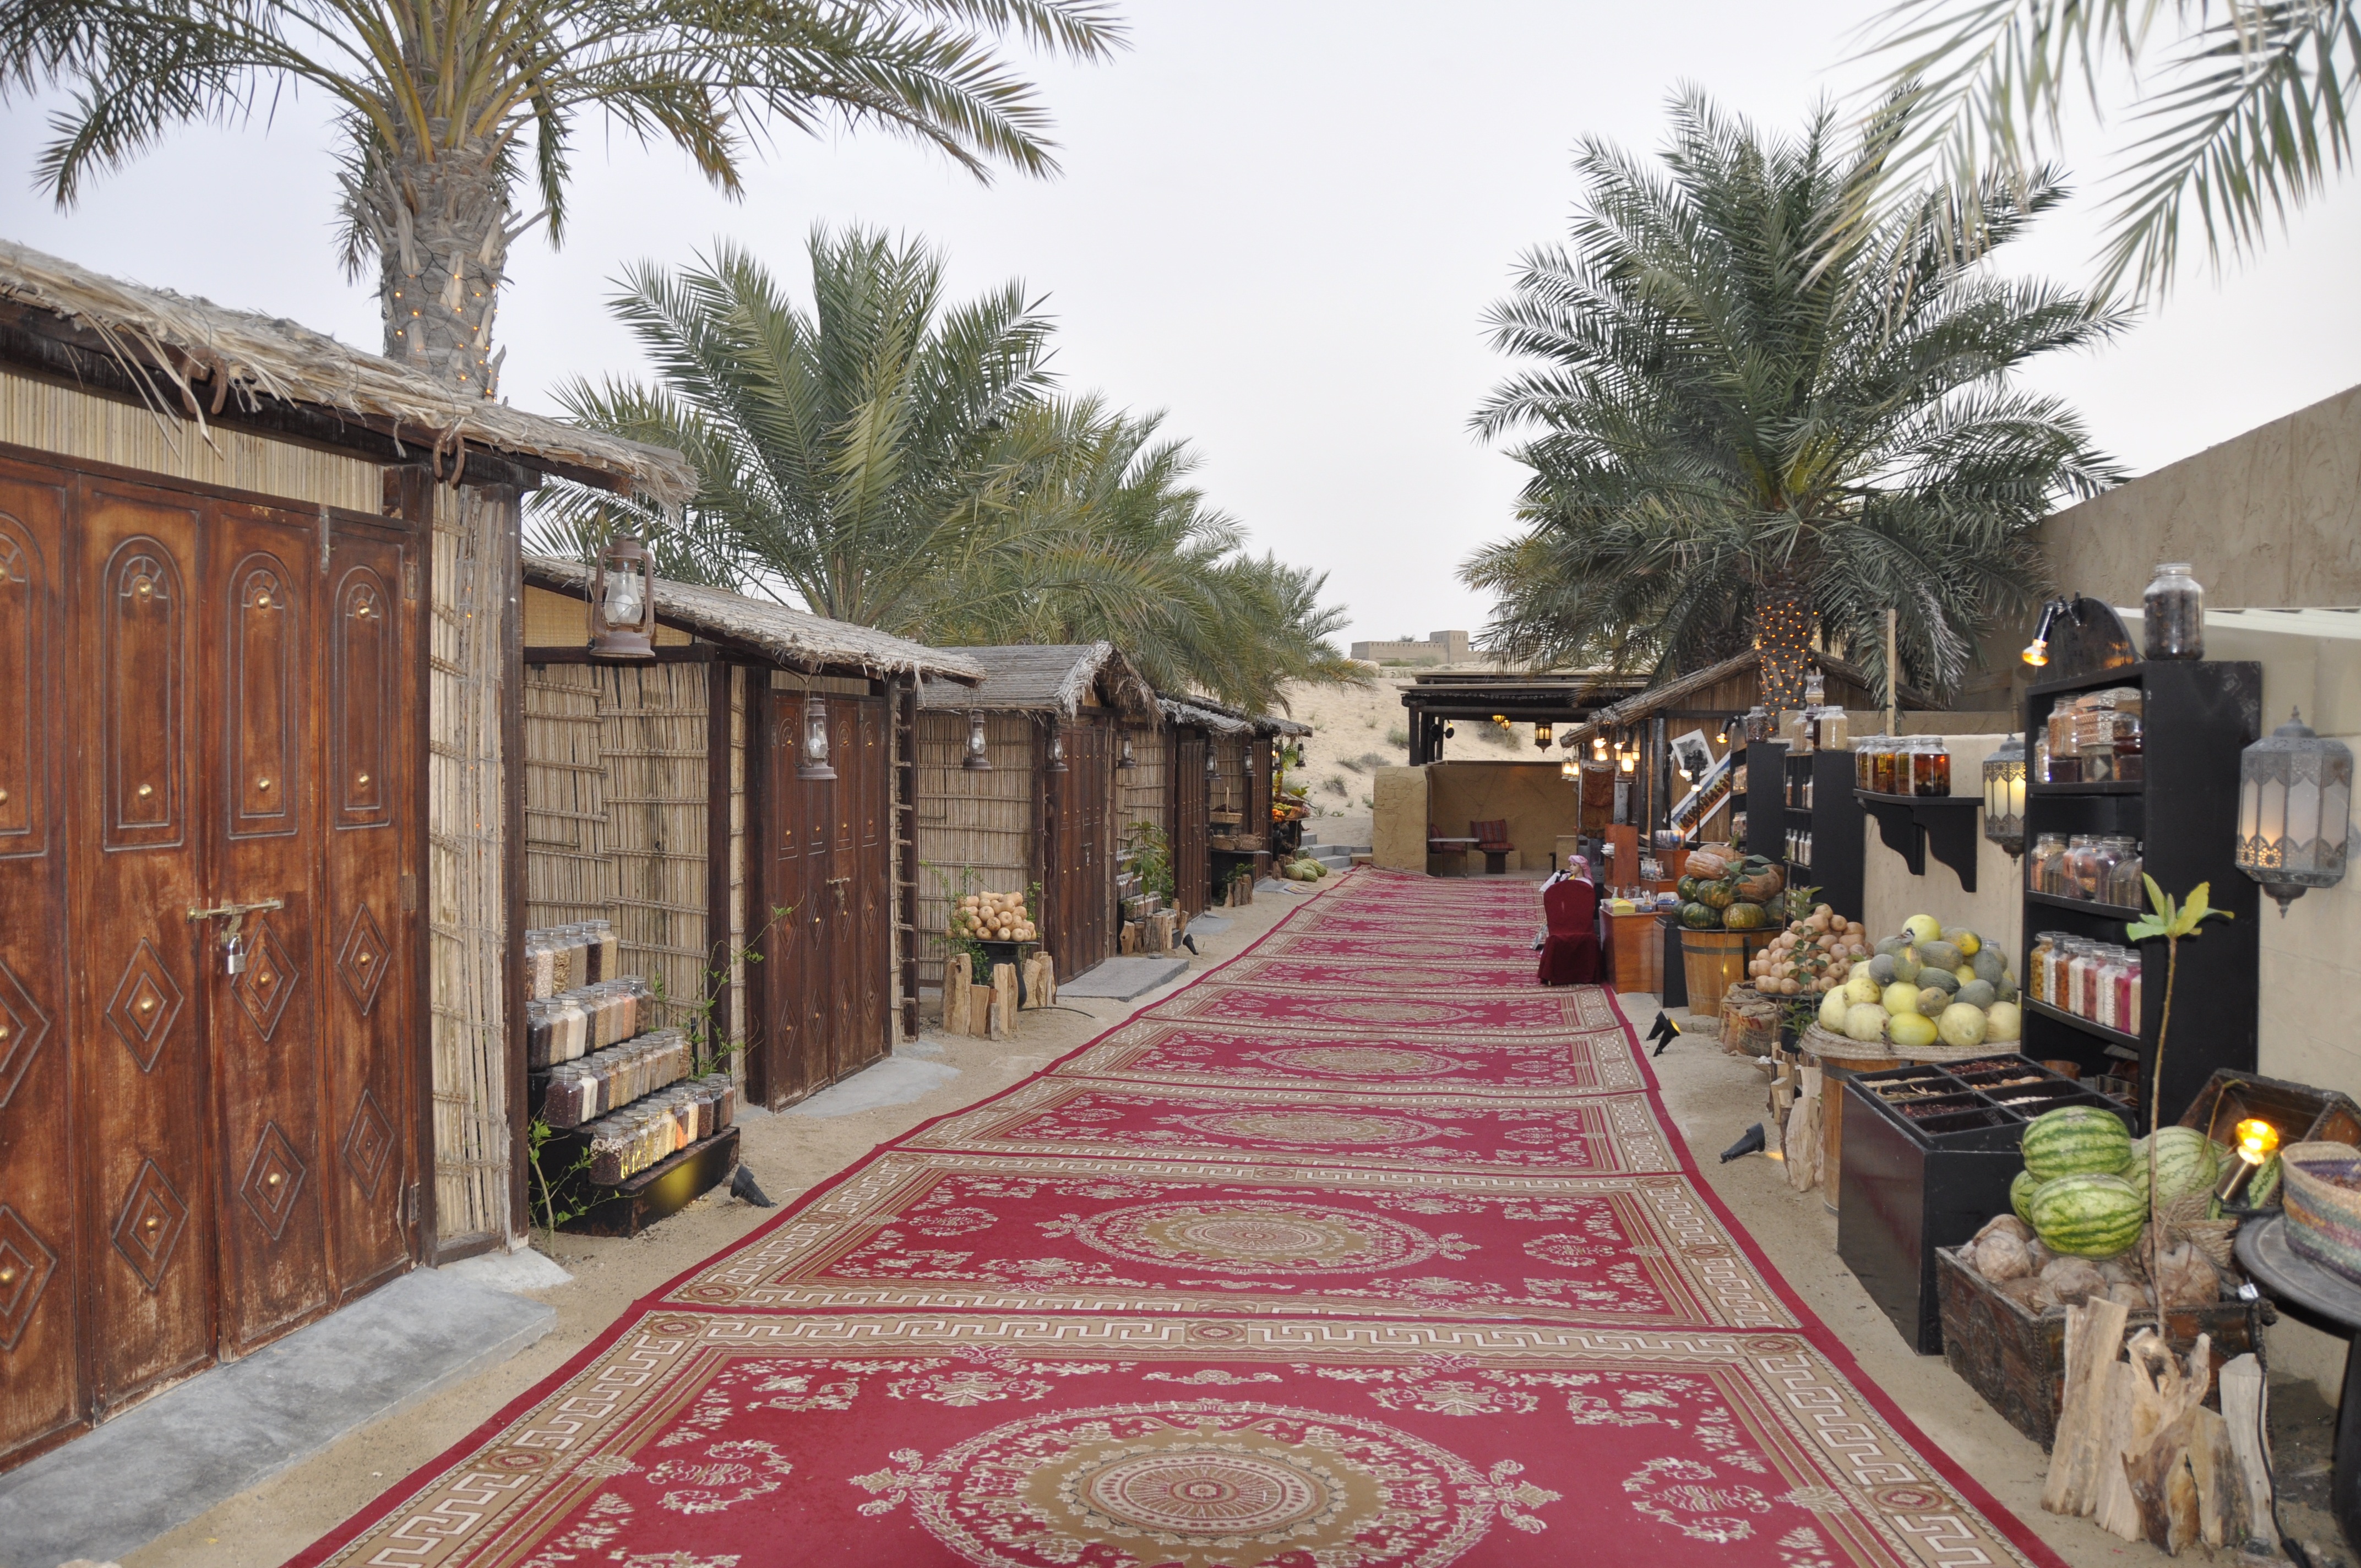
desert, town, plaza, dubai, market, courtyard, neighbourhood, residential area